999 (anthology)

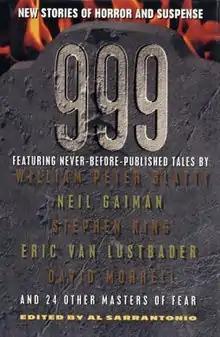
First edition cover

999: New Stories of Horror and Suspense (changed to 999: Twenty-Nine Original Tales of Horror and Suspense for the paperback; both generally shortened to "999") is a collection of short stories and novellas published in 1999 and edited by Al Sarrantonio. The title is a contraction of the year as well as 666 upside-down. All twenty-nine stories had never been published before. The book won the Bram Stoker Award for best original anthology and was on the final ballot for both the World Fantasy Award and the British Fantasy Award.